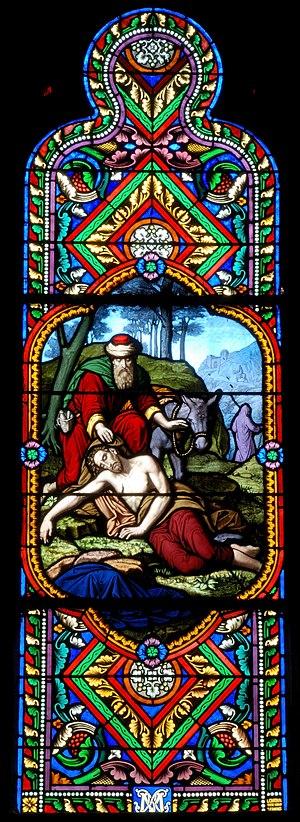
Église Saint-Eutrope à Clermont-Ferrand